Gouthu Latchanna

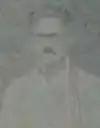
Gouthu Latchanna

Gouthu Latchanna was born in Baruva village of the Sompeta mandal, Srikakulam district, in the state of Andhra Pradesh on 16 August 1909. He was the eighth child of Chittaiah, a Goud toddy tapper, and Rajamma. He married Yashodha Devi, who died in 1996.